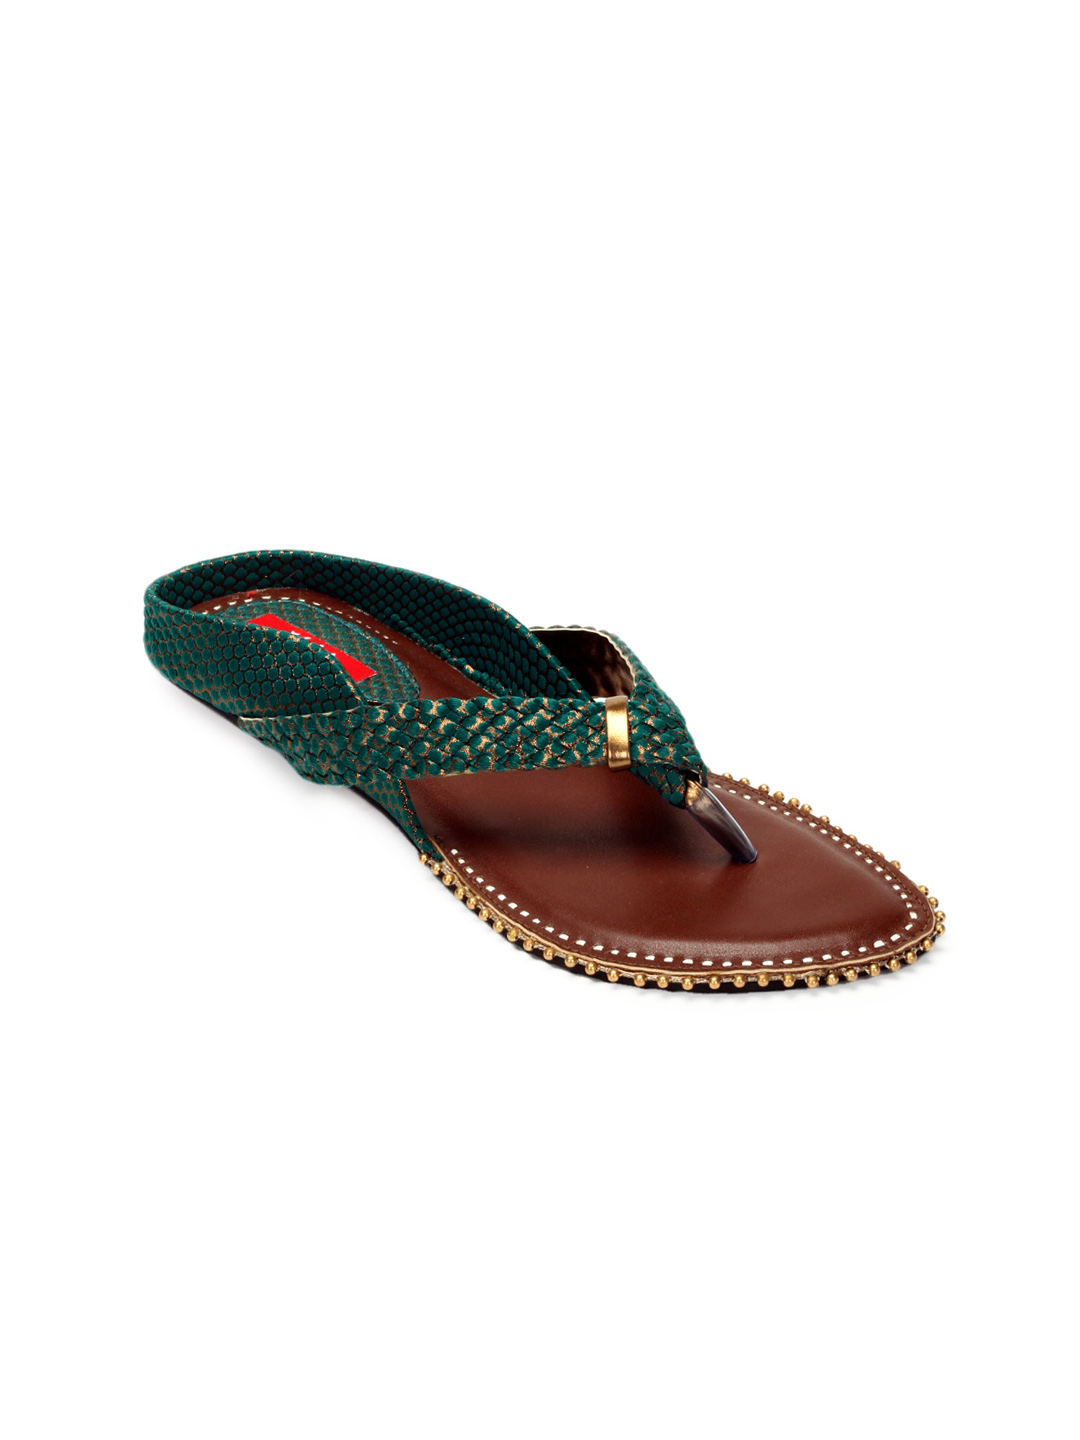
HM Women Green Flats
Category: Footwear / Shoes / Flats
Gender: Women
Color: Green
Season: Winter 2012
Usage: Casual